Politz Day School of Cherry Hill

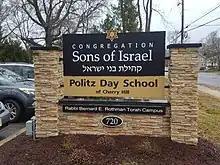
Entrance, February 2020

Camden had a community Jewish Day School founded by Congregation Sons of Israel's Rabbi Naftoly Riff and Congregation Beth El's Rabbi Harry Kellman. This school closed in the 1950s. Orthodox families in South Jersey sent their children to school in Philadelphia in the 1960s and Cherry Hill was a growing community.